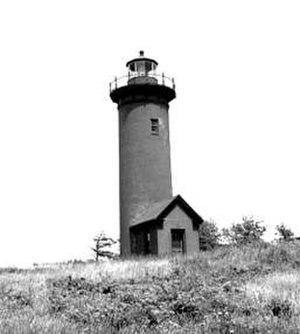
Le phare de Long Island Head est un phare actif situé sur Long Island dans Boston Harbor dans le Comté de Suffolk.